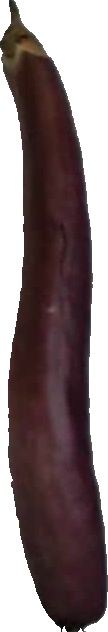
Label: eggplant_long_1